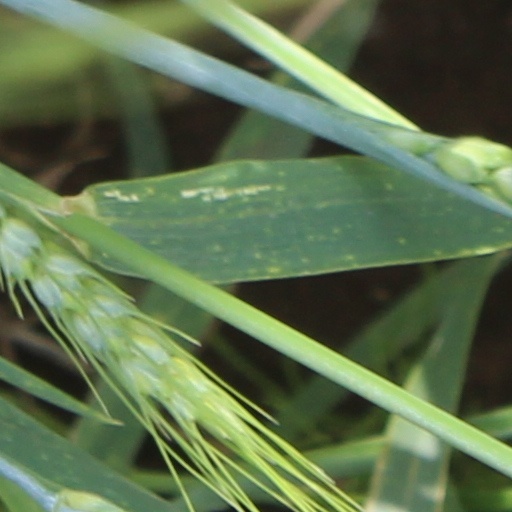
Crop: wheat